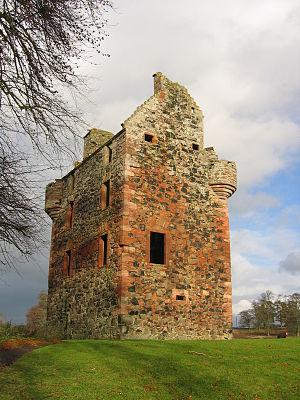
La maison-tour est un type d'habitat médiéval. Ces tours peuvent être trouvées en grand nombre dans les villes en Italie, où elles sont appelées Casatorre ou simplement Torre en Toscane. Elles forment aussi la base de nombreux châteaux d'Écosse, où l'on parle de tower-house. En Italie, elles étaient initialement fortifiées lors de leur apparition au Xᵉ siècle puis elles perdirent leur rôle défensif, les attributs militaires symbolisant alors la puissance de leurs propriétaires. En Écosse au contraire, les châteaux sont fréquemment développés autour de la maison-tour, ajoutant donc de nombreux bâtiments et défenses.
Cette liste recense les principaux châteaux du council area des Scottish Borders en Écosse.